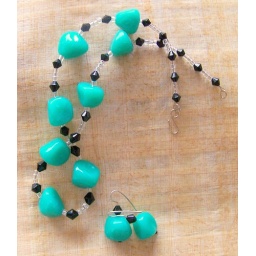
Sea green polymer nuggets mix with clear glass and black bicones. The crackle in the polymers is gorgeous!